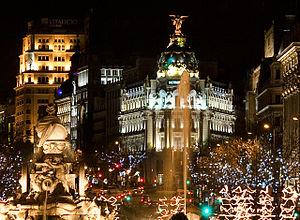
Le tourisme est un facteur économique important en Espagne. Dès 1962, le pays développe le tourisme de masse grâce à une campagne : « España es diferente ». Après la mort de Franco, l'Espagne devient la deuxième destination touristique au monde après la France. D'après l'organisation mondiale du tourisme, plus de 80 millions de touristes par an se rendent en Espagne.